Gridiron Victoria

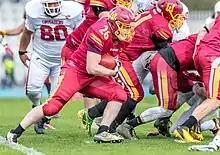
The 2016 men's Vic Bowl between Western Crusaders and Monash Warriors

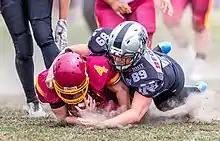
A game between the Northern Lady Raiders and Lady Monash Warriors in 2018

Vic Bowl history, in the Victorian Gridiron Football League, Gridiron Victoria, and American Football Victoria Division One: